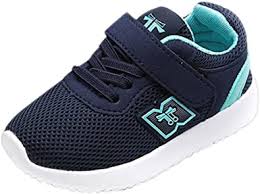
Waste category: shoes